Mississippi Marine Brigade

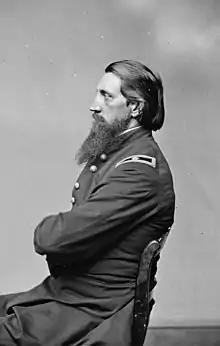
Brigadier General Alfred W. Ellet was commander of the Mississippi Marine Brigade

Brigadier General Alfred W. Ellet was the commanding officer of the United States Ram Fleet. The ram fleet had proven themselves a useful addition to the Mississippi River Squadron through their actions at the First Battle of Memphis and on the Yazoo River. However, the ram fleet was outside the Union Navy and Army command and reported directly to the Secretary of War, Edwin M. Stanton. Although they coordinated their activities with the Mississippi River Squadron led by Charles H. Davis, the reporting structure was problematic for Union Navy leaders. The brigade was never incorporated into the Union Navy, however, when David Dixon Porter took over command of the Mississippi River Squadron, he demanded and received full authority over the ram fleet. Porter needed an amphibious force to suppress enemy fire from the river shores that threatened his fleet.